Serbia and Montenegro

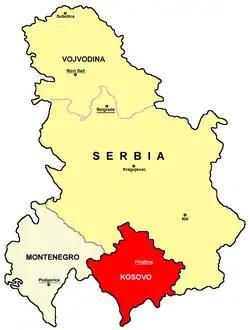
Map of the territorial subdivisions of FR Yugoslavia

The FRY was suspended from a number of international institutions. This was due to the ongoing Yugoslav Wars during the 1990s, which had prevented agreement being reached on the disposition of federal assets and liabilities, particularly the national debt. The Government of Yugoslavia supported Croatian and Bosnian Serbs in the wars from 1992 to 1995. Because of that, the country was under economic and political sanctions. War and sanctions resulted in economic disaster, which forced thousands of its young citizens to emigrate from the country.